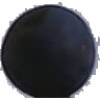
Label: Grape Blue 1